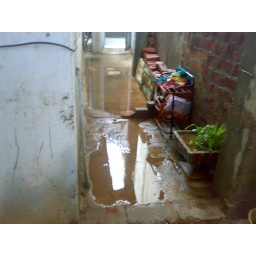
rain water collected in pits on the way to the bathroom